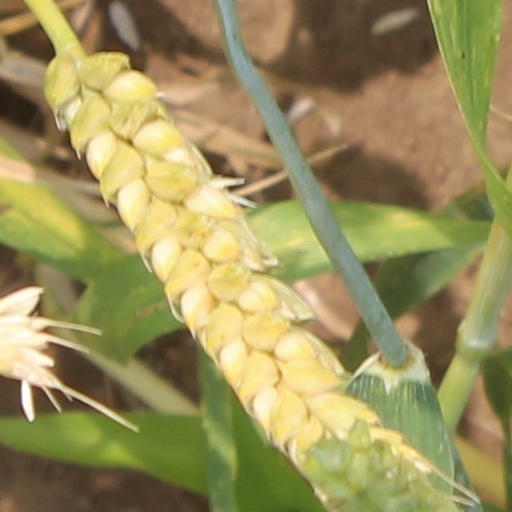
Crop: wheat